Hélène Grenier

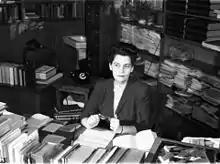
Hélène in 1946

She was director of school libraries for the Catholic School Commission of Montreal from 1933 to 1961. A musician, she published in 1947 a monograph entitled "The Symphonic Music of Monteverde to Beethoven". She was the granddaughter of former Quebec premier Félix-Gabriel Marchand.